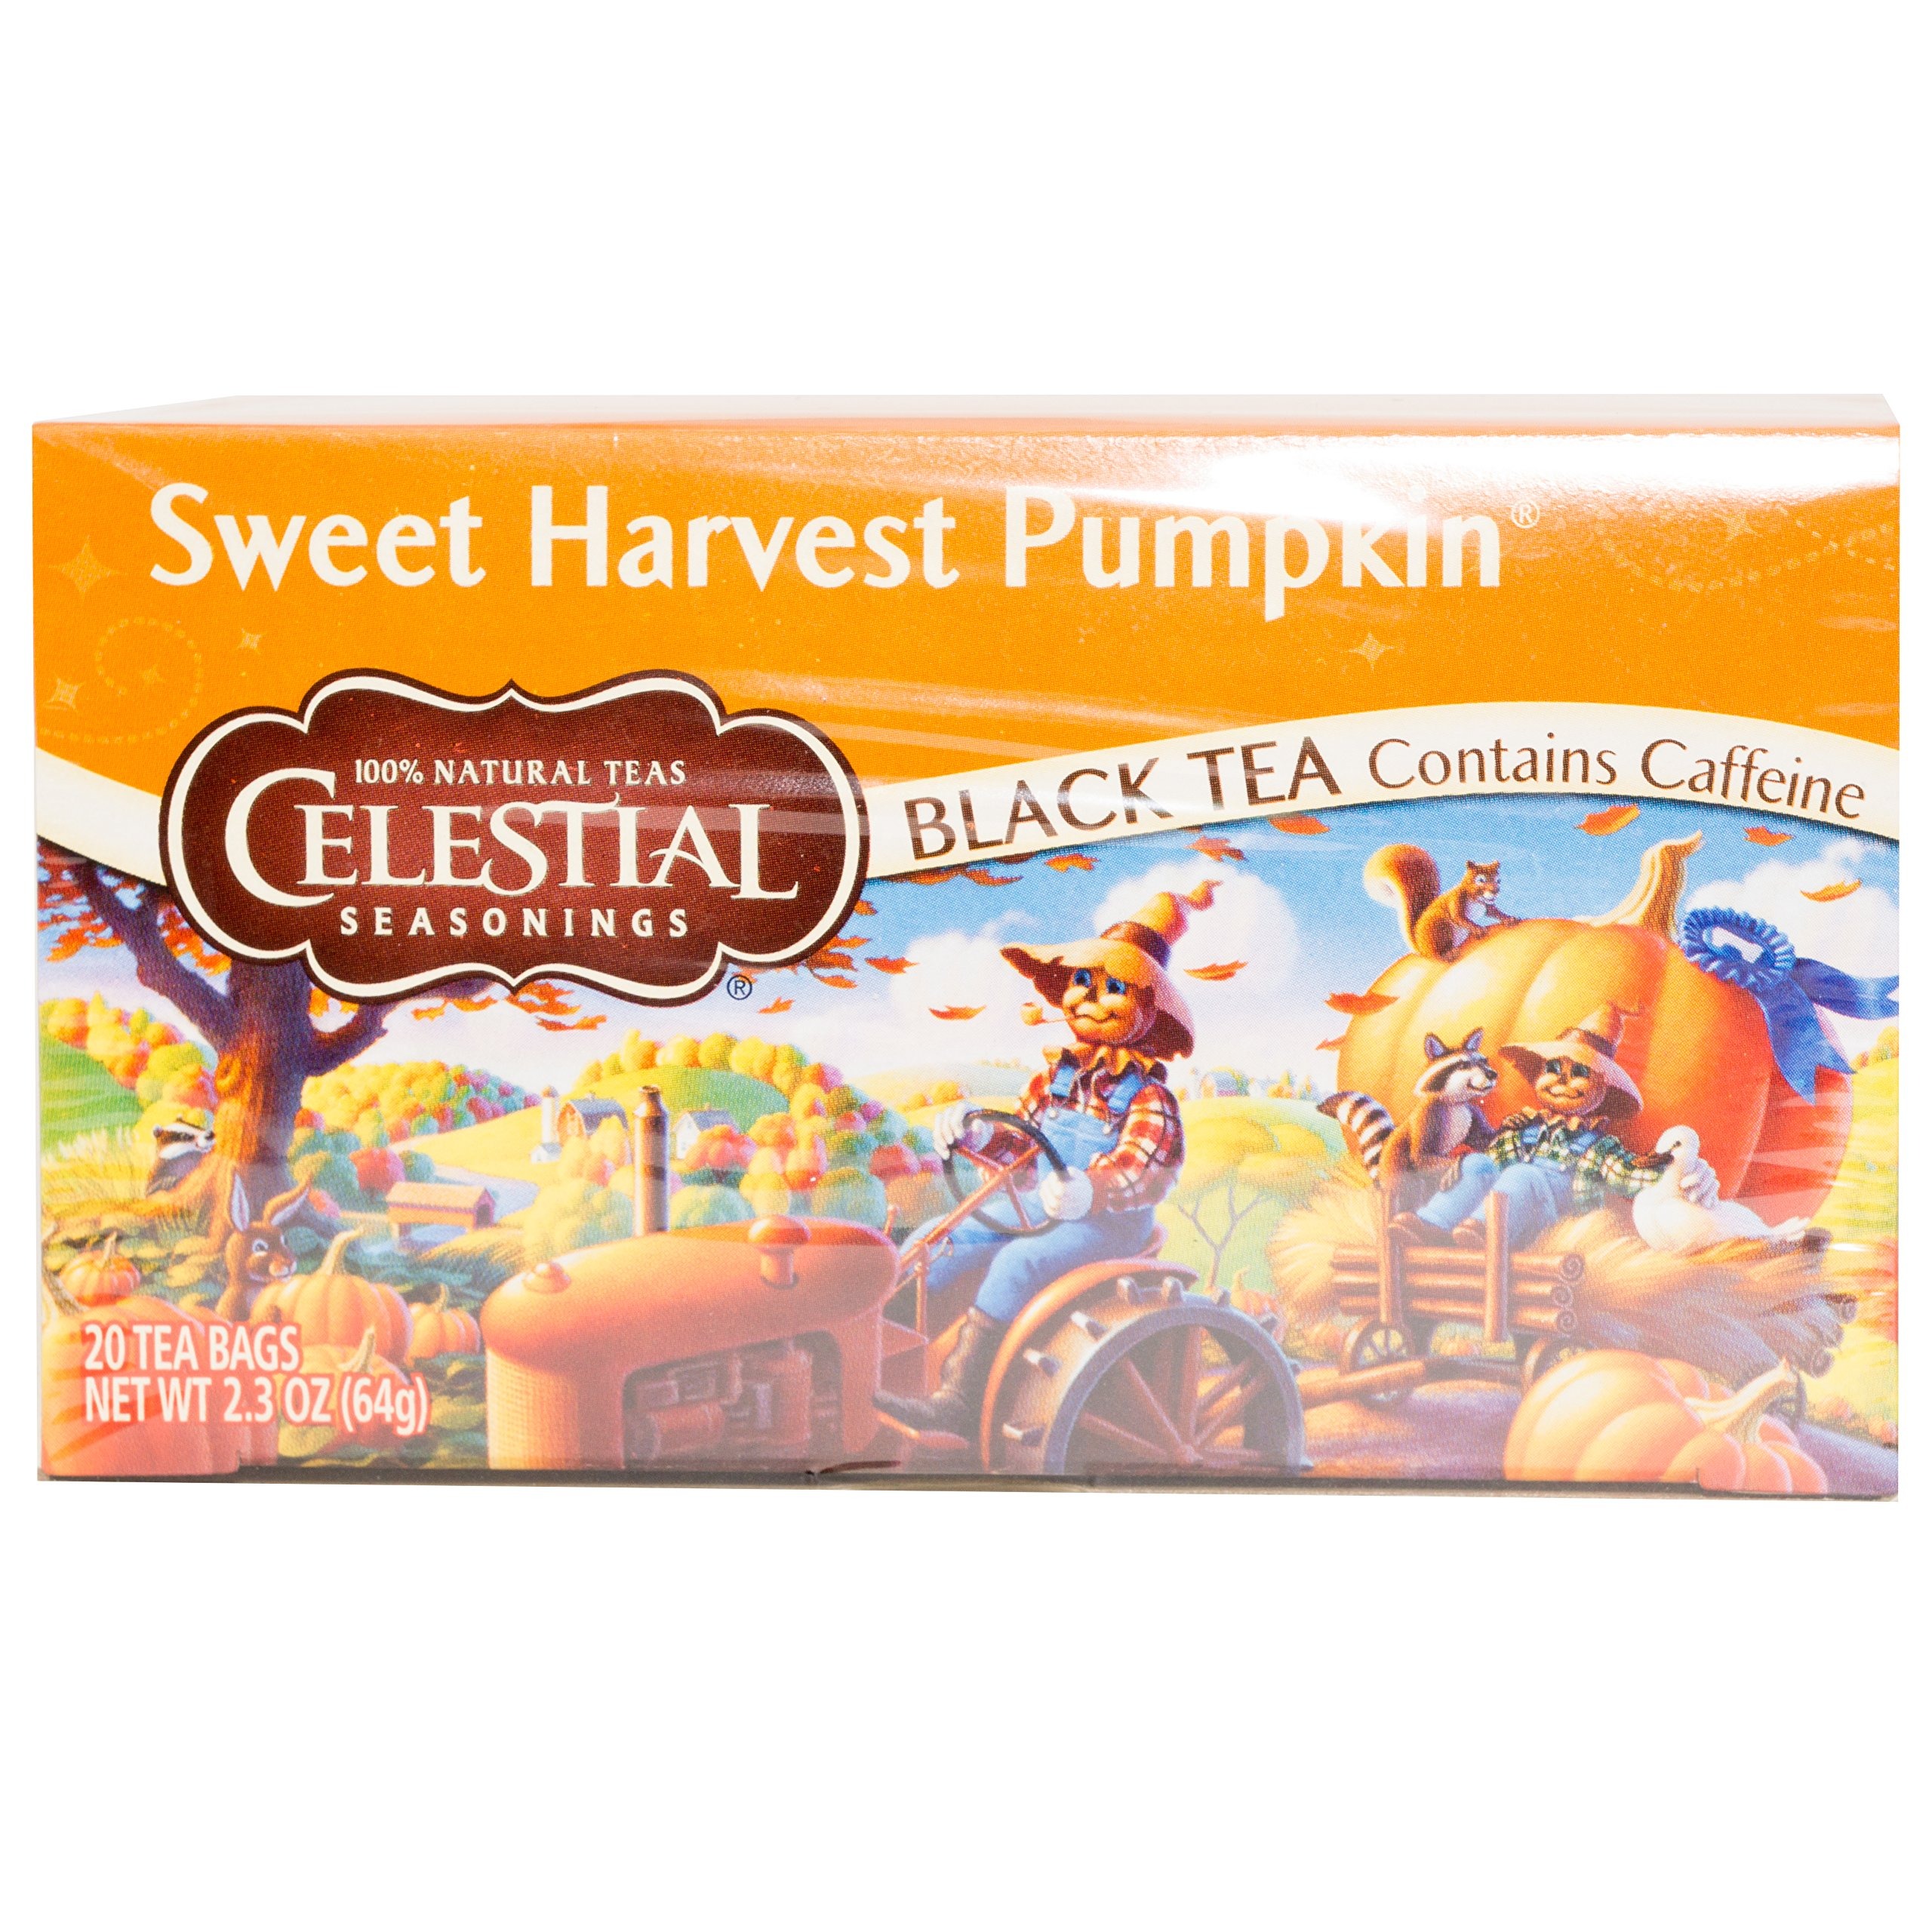
Item Name: Celestial Seasonings Holiday Pumpkin Pie Black Tea, 20 Count (Pack of 6)
Bullet Point 1: Gluten free
Bullet Point 2: Contains caffeine
Value: 120.0
Unit: count

Price: 21.485